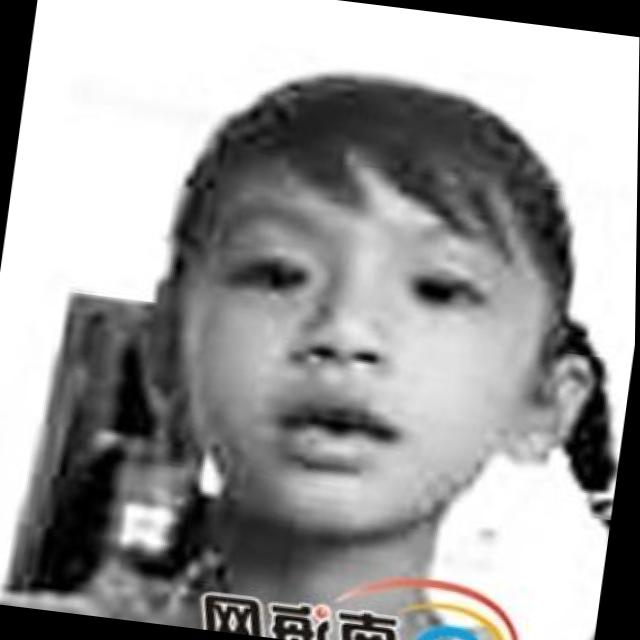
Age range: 0-12